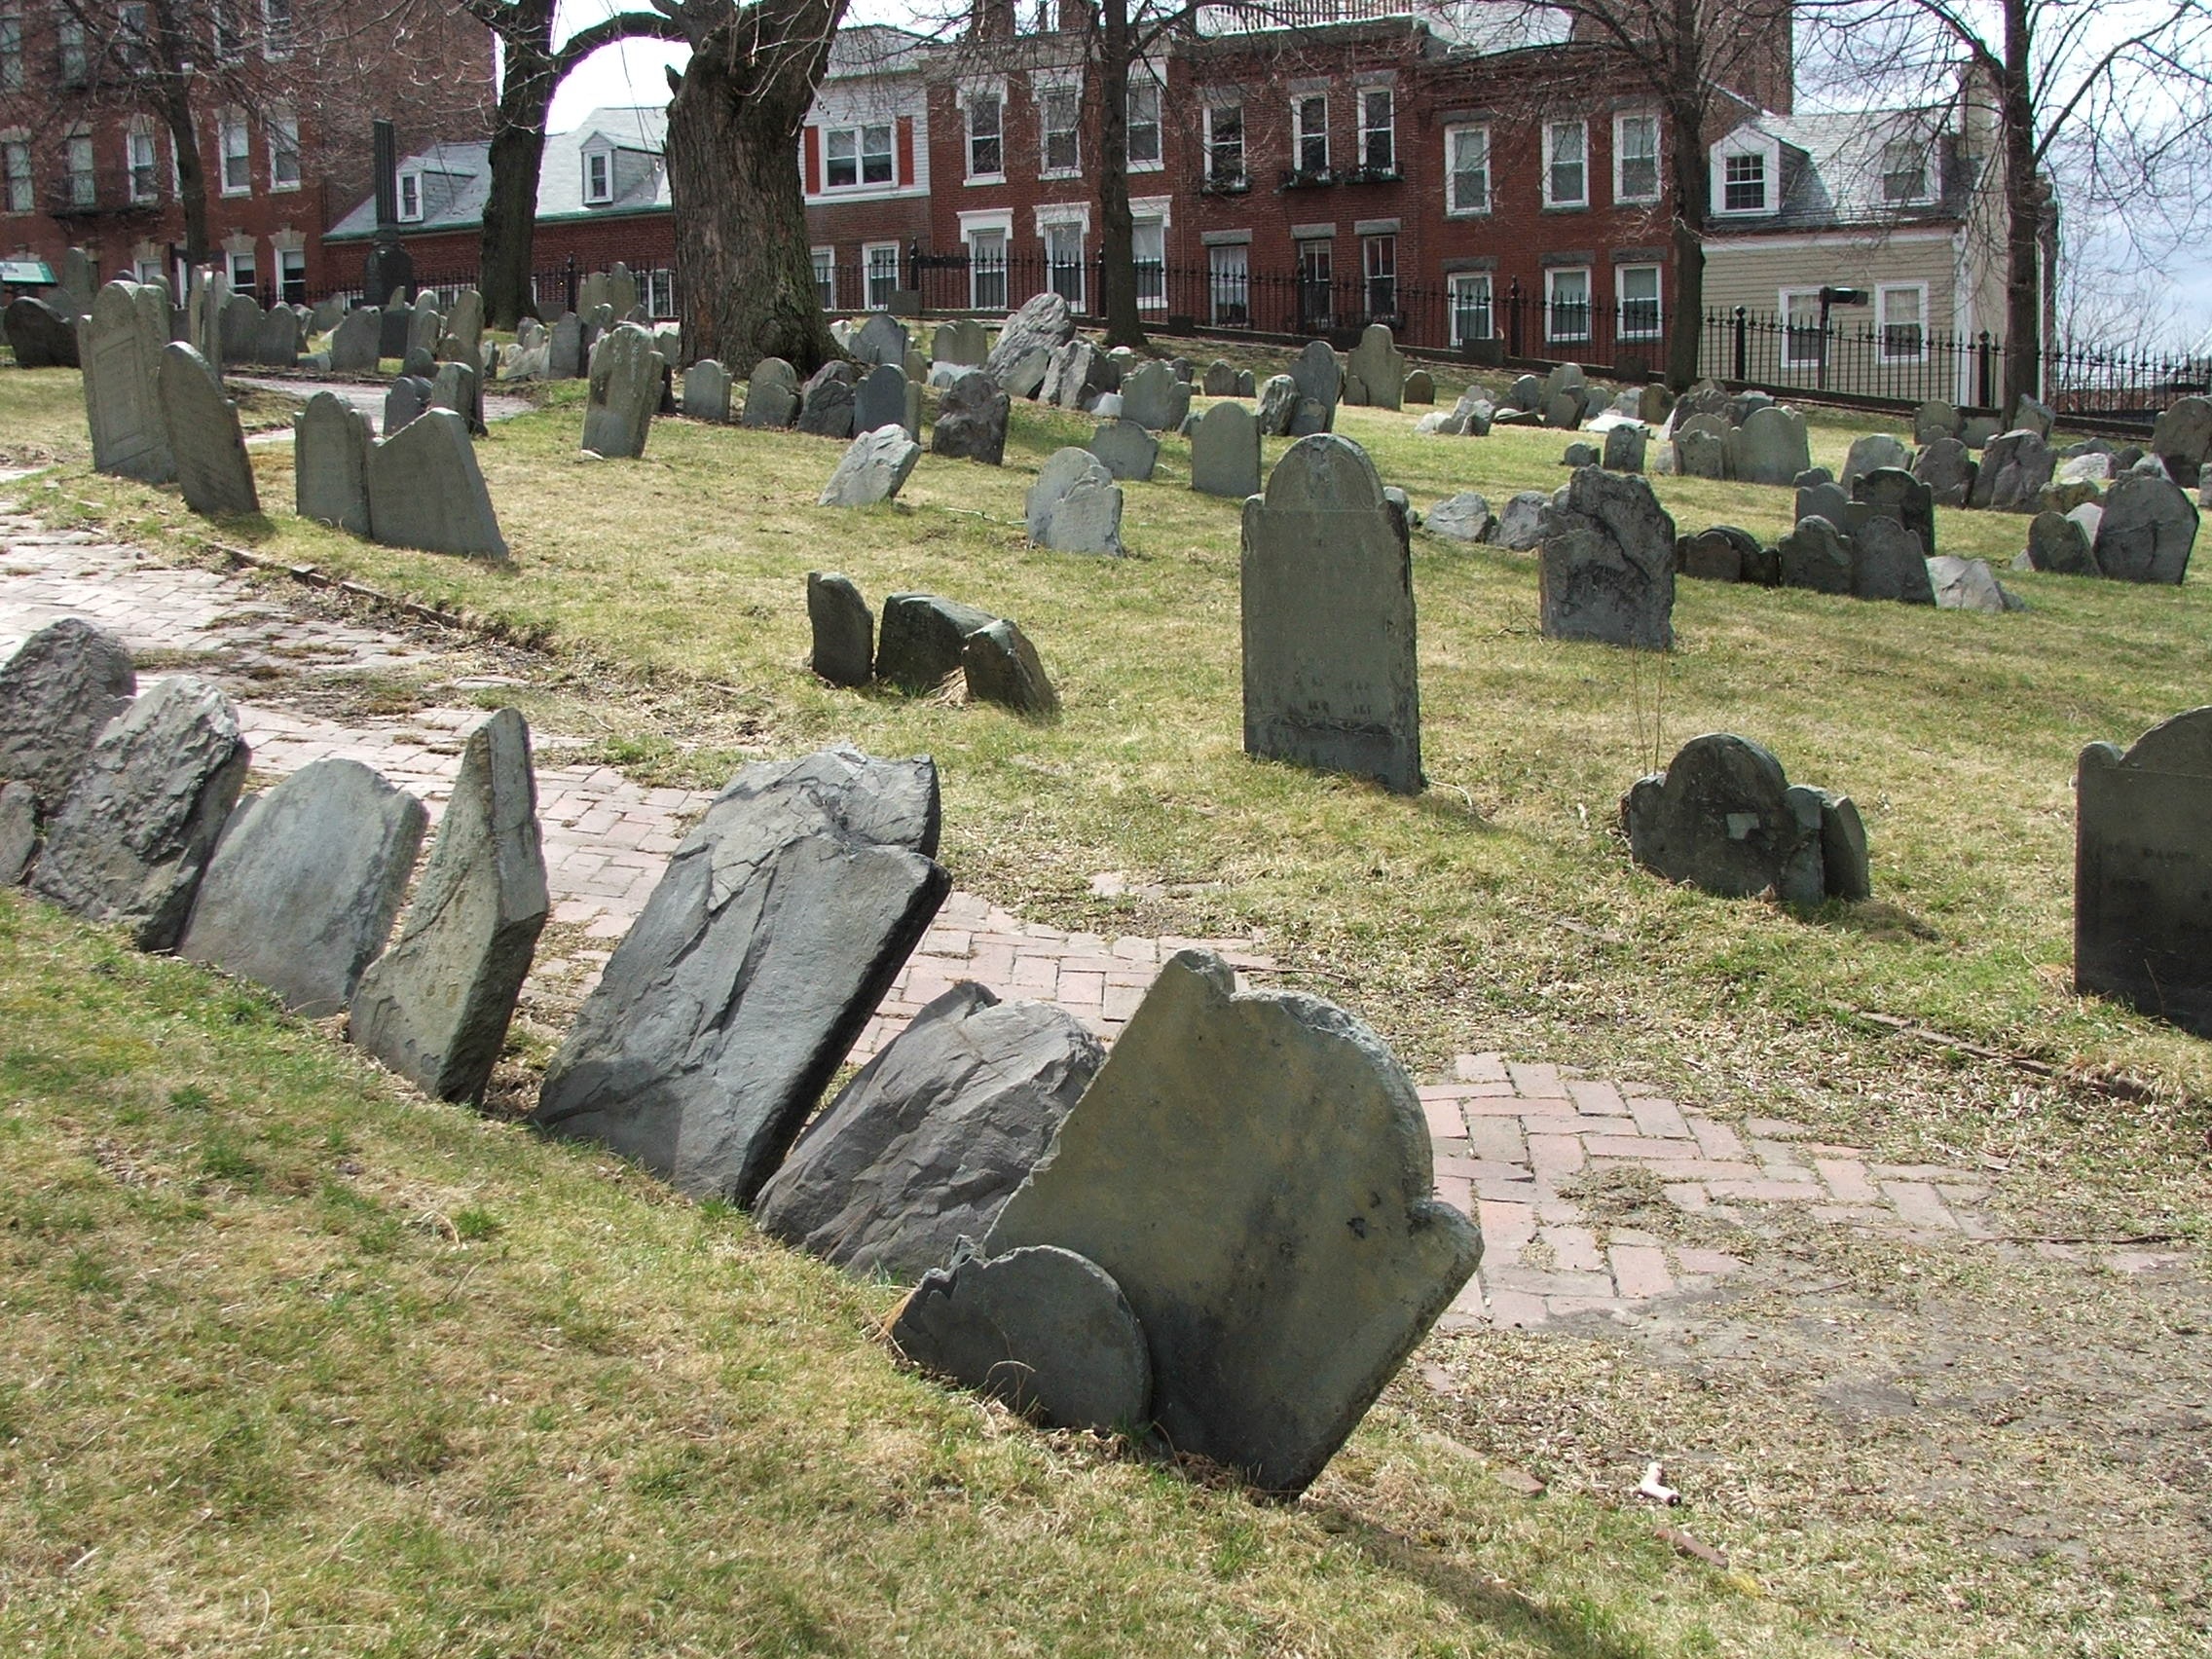
cemetery, tombstone, boston, grave, memorial, headstone, copp's hill burying ground